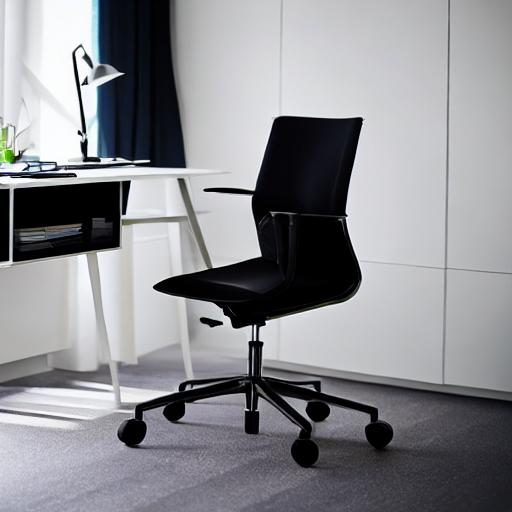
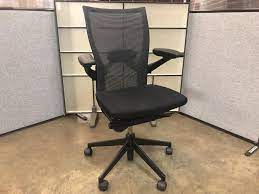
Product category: items_chair
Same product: no